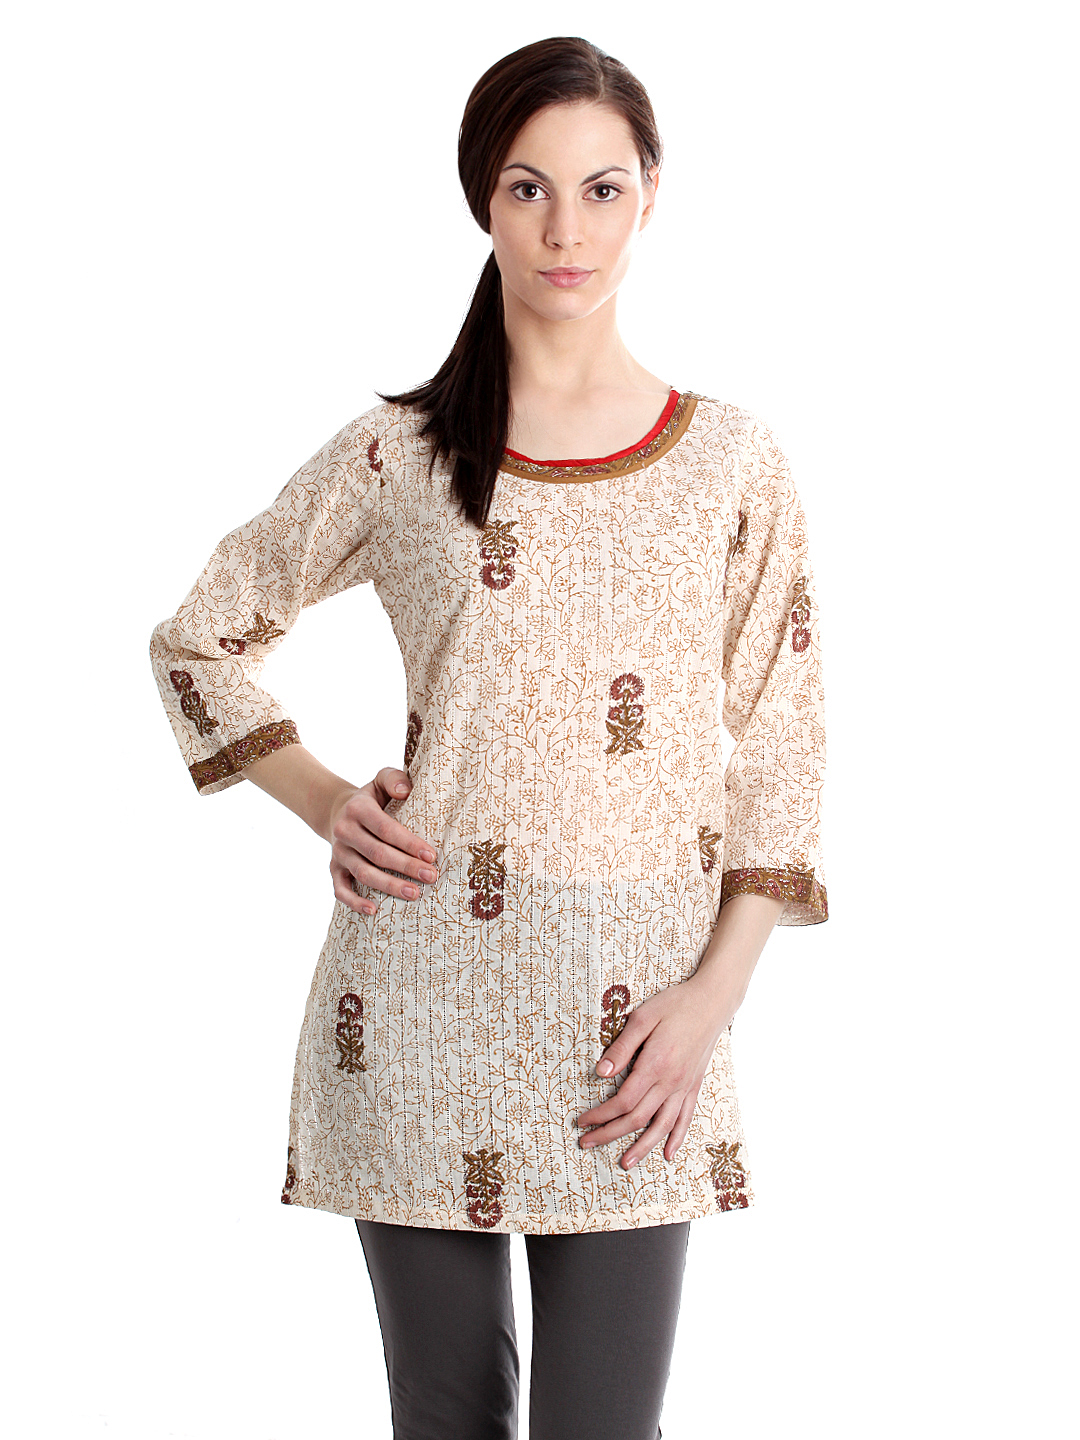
Diva Women Printed Cream Kurti
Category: Apparel / Topwear / Kurtis
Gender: Women
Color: Cream
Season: Summer 2012
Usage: Ethnic